Ruth Kelly

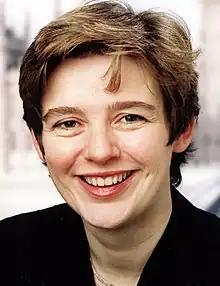
Official portrait,

Ruth Maria Kelly (born 9 May 1968) is the chair of Water UK, the trade association representing all of the water and wastewater companies of the United Kingdom.